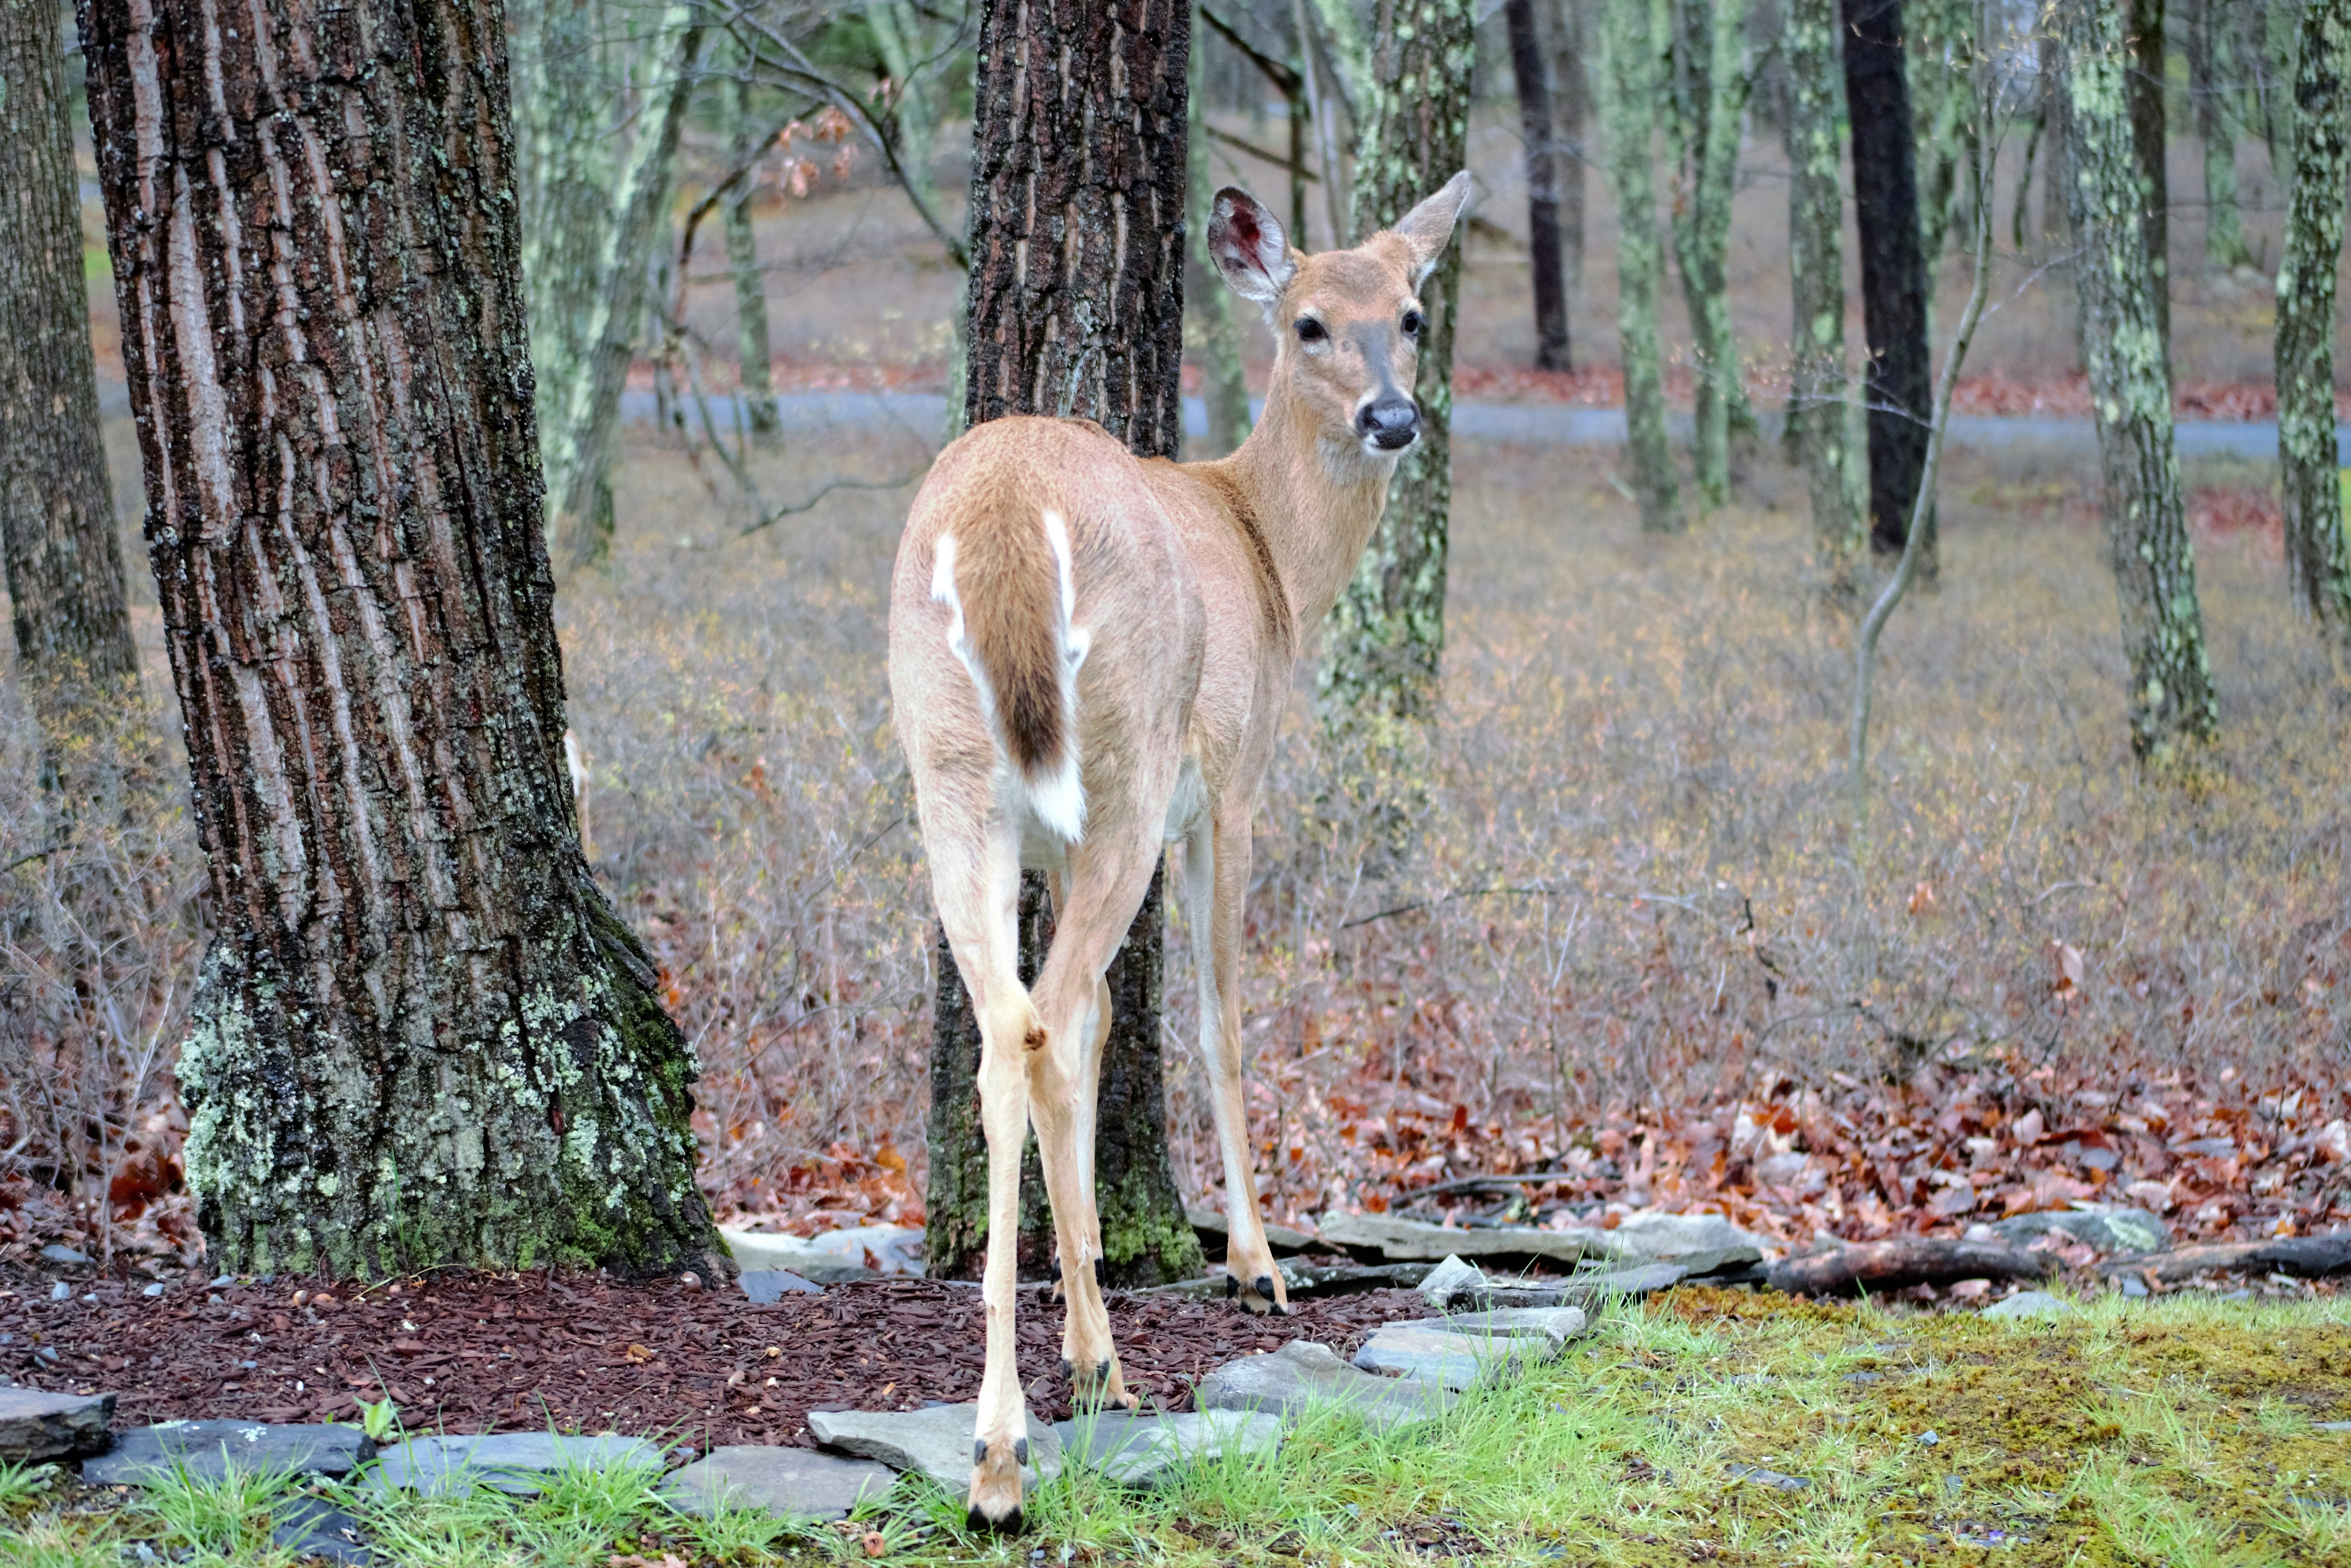
nature, forest, wildlife, deer, zoo, mammal, fauna, vertebrate, woodland, ecosystem, white tailed deer